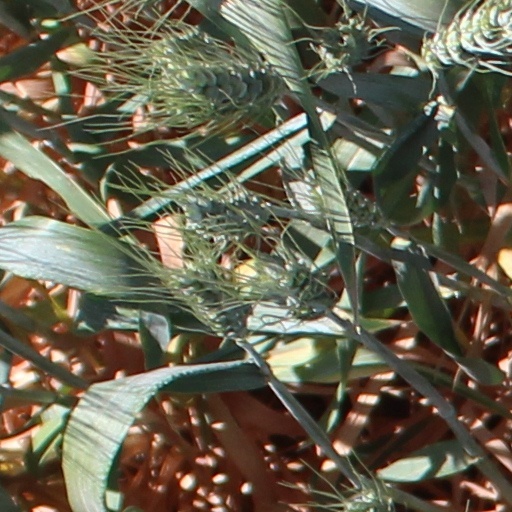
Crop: wheat